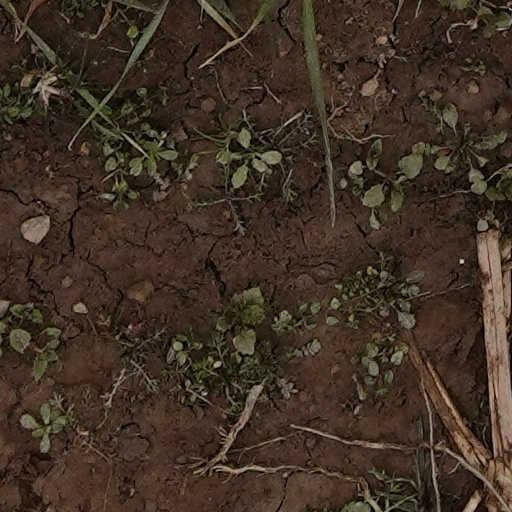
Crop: wheat